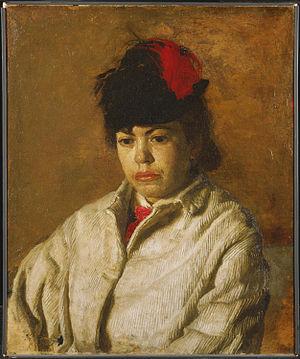
La peinture de portrait est un genre de la peinture où l'intention est de montrer l'apparence visuelle du modèle. Le terme est généralement appliqué à la représentation de sujets humains. En plus de la peinture, les portraits peuvent également être faits au moyen d'autres médias tels que gravure, lithographie, photographie, vidéo et médias numériques.